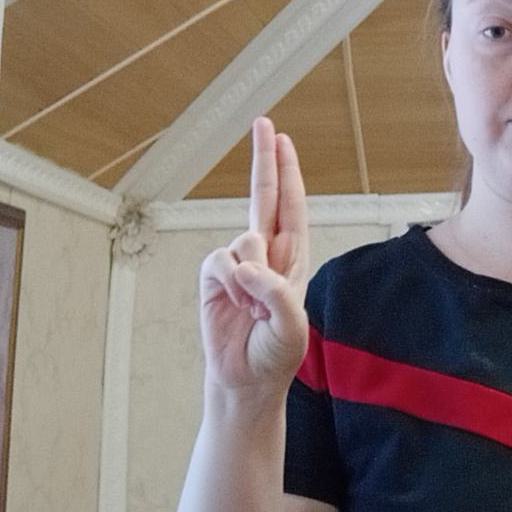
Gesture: two_up